One Piece: World Seeker

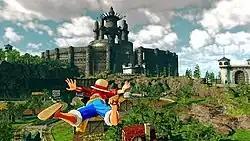
Screenshot of Luffy traversing in the open world environment

"One Piece: World Seeker" is an action-adventure game which puts players in the role of Monkey D. Luffy from a third-person perspective. One Piece World Seeker is set in the “Prison Island,” which is located in the New World. The player will experience and wage battles in an open world environment which can be freely explored.